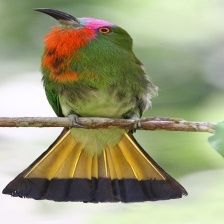
Species: RED BEARDED BEE EATER
Scientific name: NYCTYORNIS AMICTUS
ImageNet parent category: bee_eater